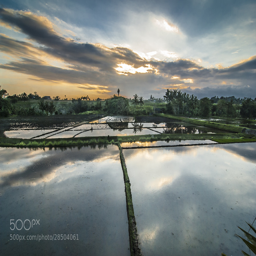
reflections on a rice field